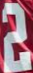
Number: 2